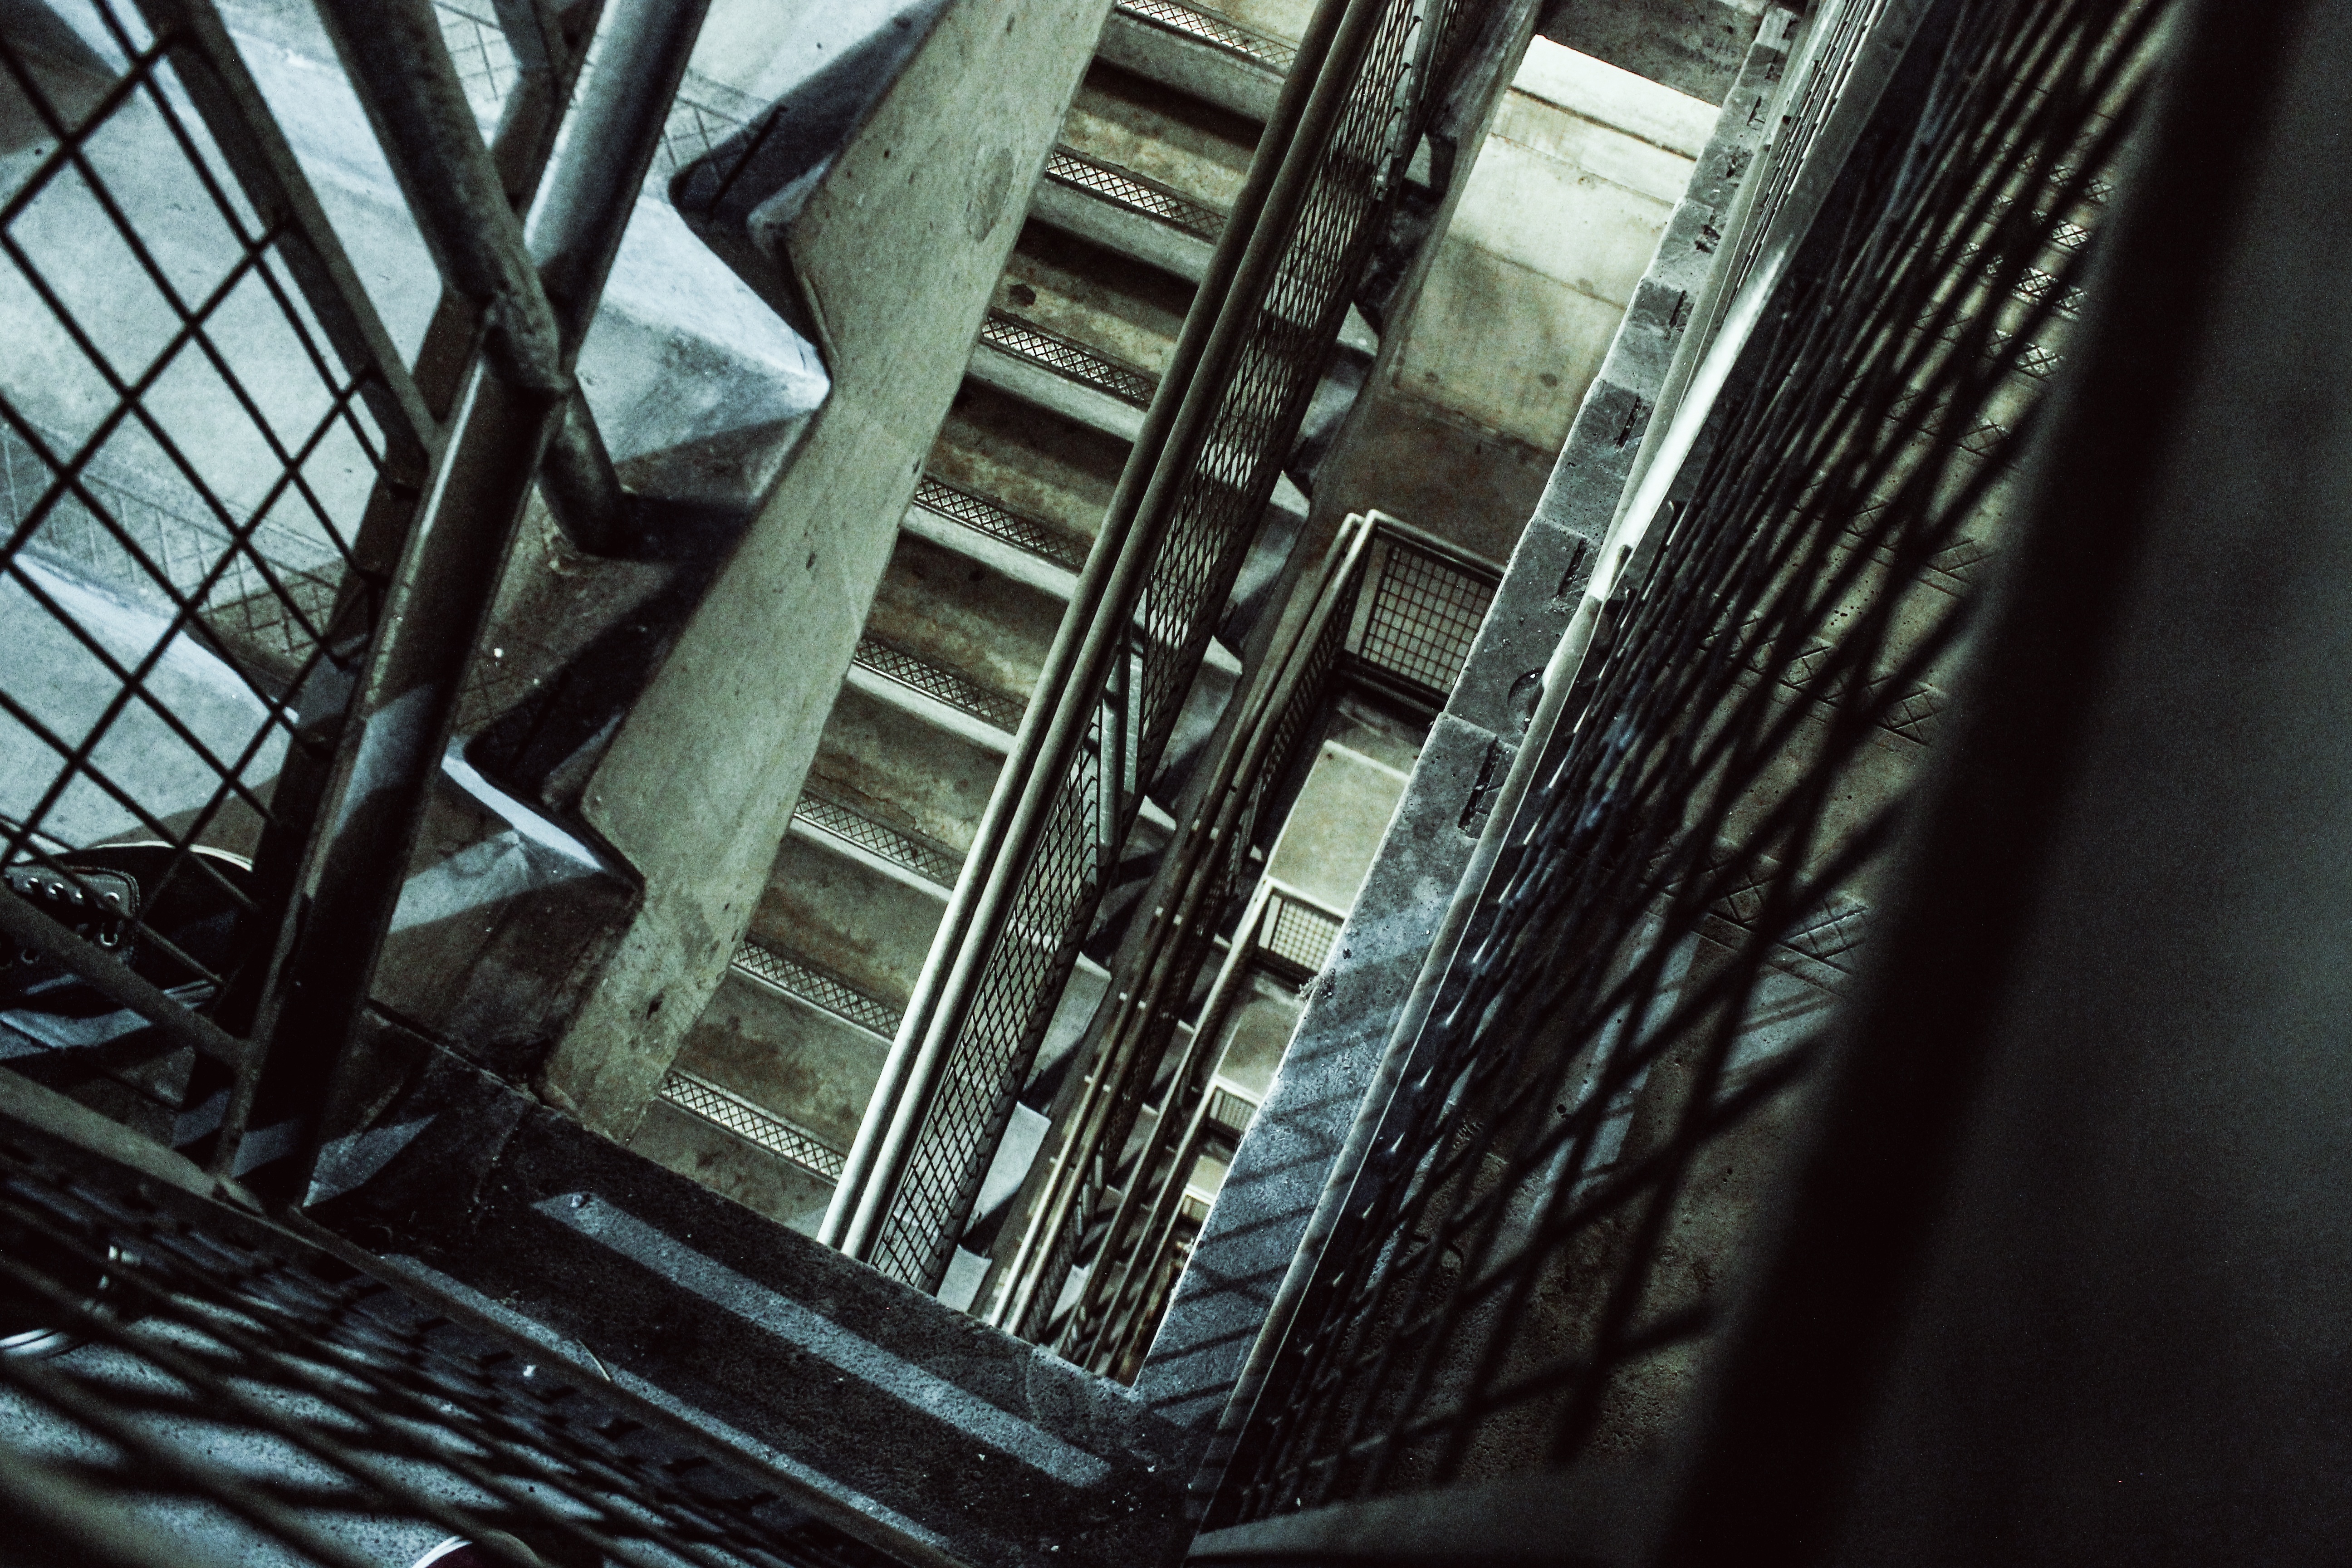
black, black and white, light, darkness, monochrome, monochrome photography, window, shape, skyscraper